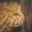
Label: frog